Hugh of Amiens

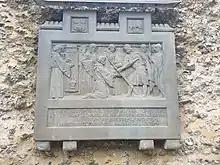
Bas-relief commemorating Hugh's role as first abbot of Reading Abbey, in the runined Chapter House of that abbey

Hugh was born in Laon late in the eleventh century. He belonged in all probability to the noble family of Boves, a theory to which his arms (an ox passant) give support. He was educated at Laon in the celebrated school of Anselm and Ralph, and became a monk of Cluny. A few years after his reception the abbot made him prior of Limoges, but he went to England about the same time, and became for a short time prior of Lewes, whence he was transferred in 1125 to the abbey of Reading. As Reading Abbey was a new foundation, Hugh was its first ever abbot.